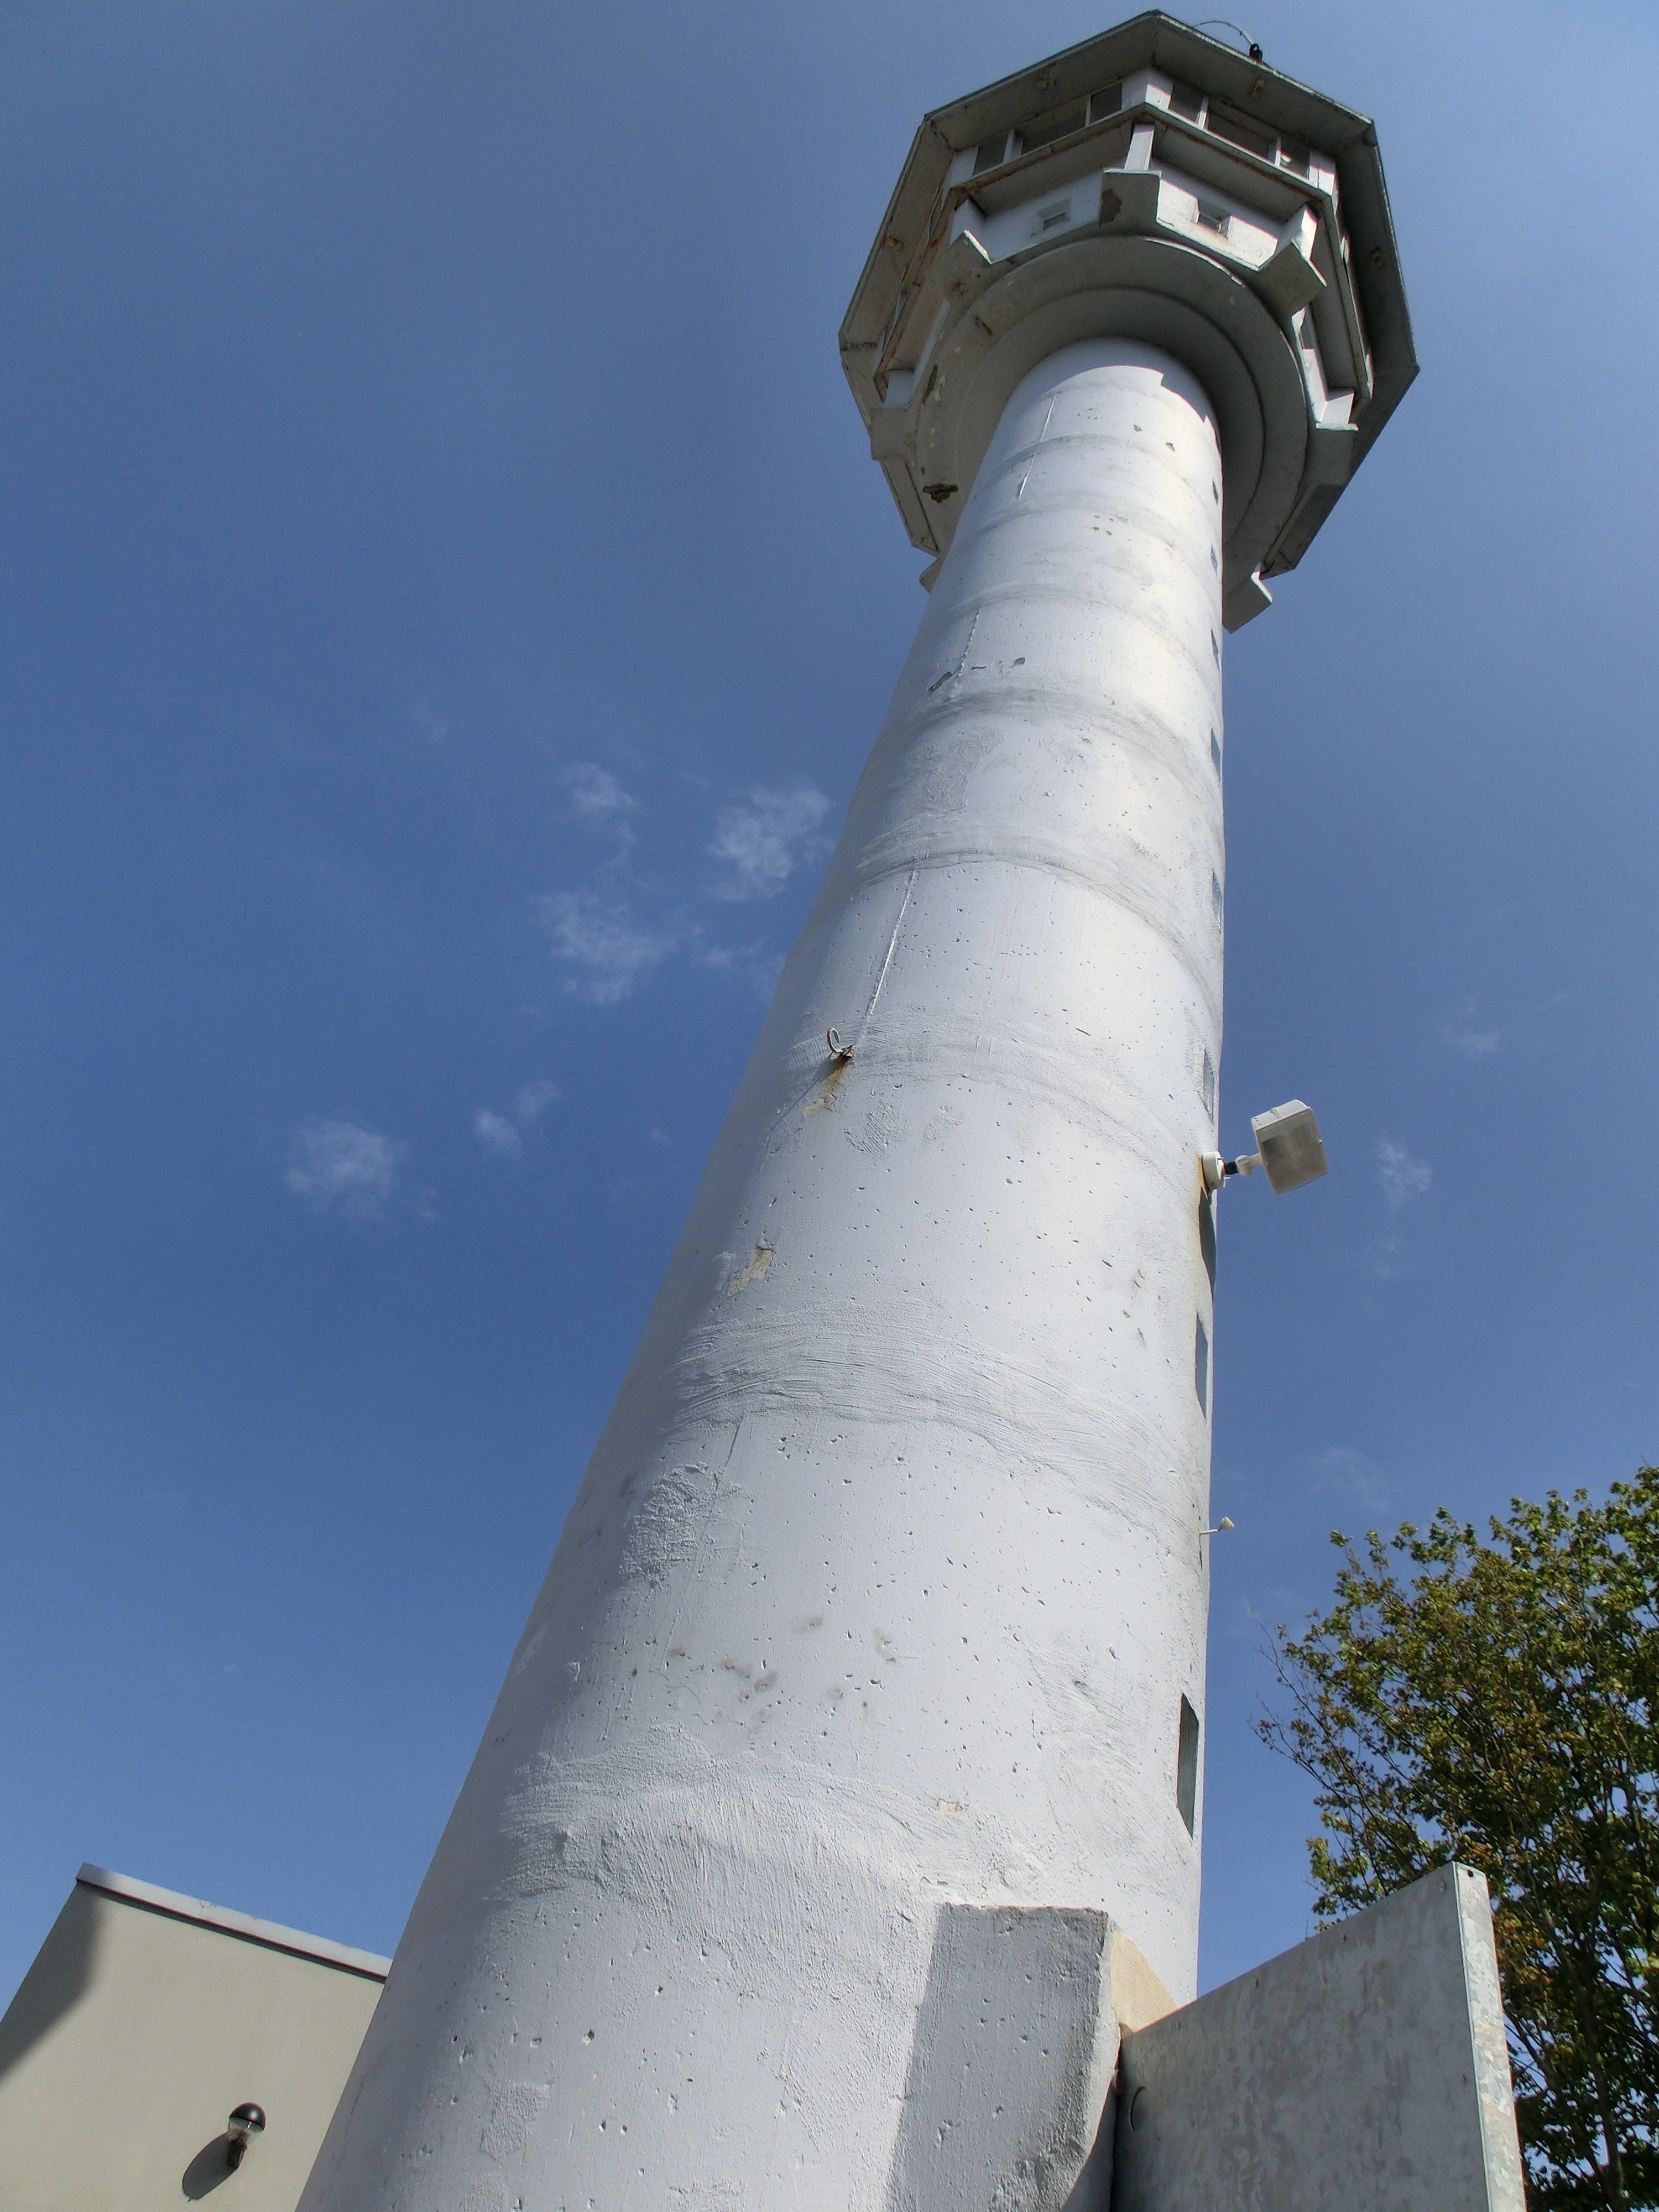
column, tower, watchtower, ddr, former border tower